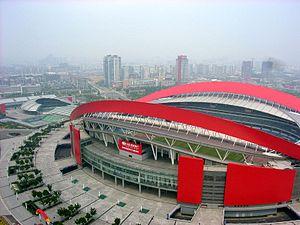
Le district de Jianye est une subdivision administrative de la province du Jiangsu en Chine. Il est placé sous la juridiction de la ville sous-provinciale de Nankin.
Le stade du Centre sportif olympique de Nankin est un stade de football situé à Nankin dans la province de Jiangsu en Chine.
Les IIᵉˢ Jeux olympiques de la jeunesse d'été se sont déroulés du 16 au 28 août 2014, à Nankin en Chine. Les Jeux olympiques de la jeunesse sont une manifestation multi-sports, culturelle et éducative. La désignation de la ville hôte a eu lieu lors des Jeux olympiques d'hiver de Vancouver en 2010. Trois villes étaient candidates.
L'International Champions Cup 2017 est la cinquième édition du tournoi amical de pré-saison. Il débute à partir de la dernière semaine de juillet 2017.